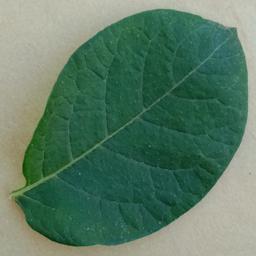
Etiqueta: Sana